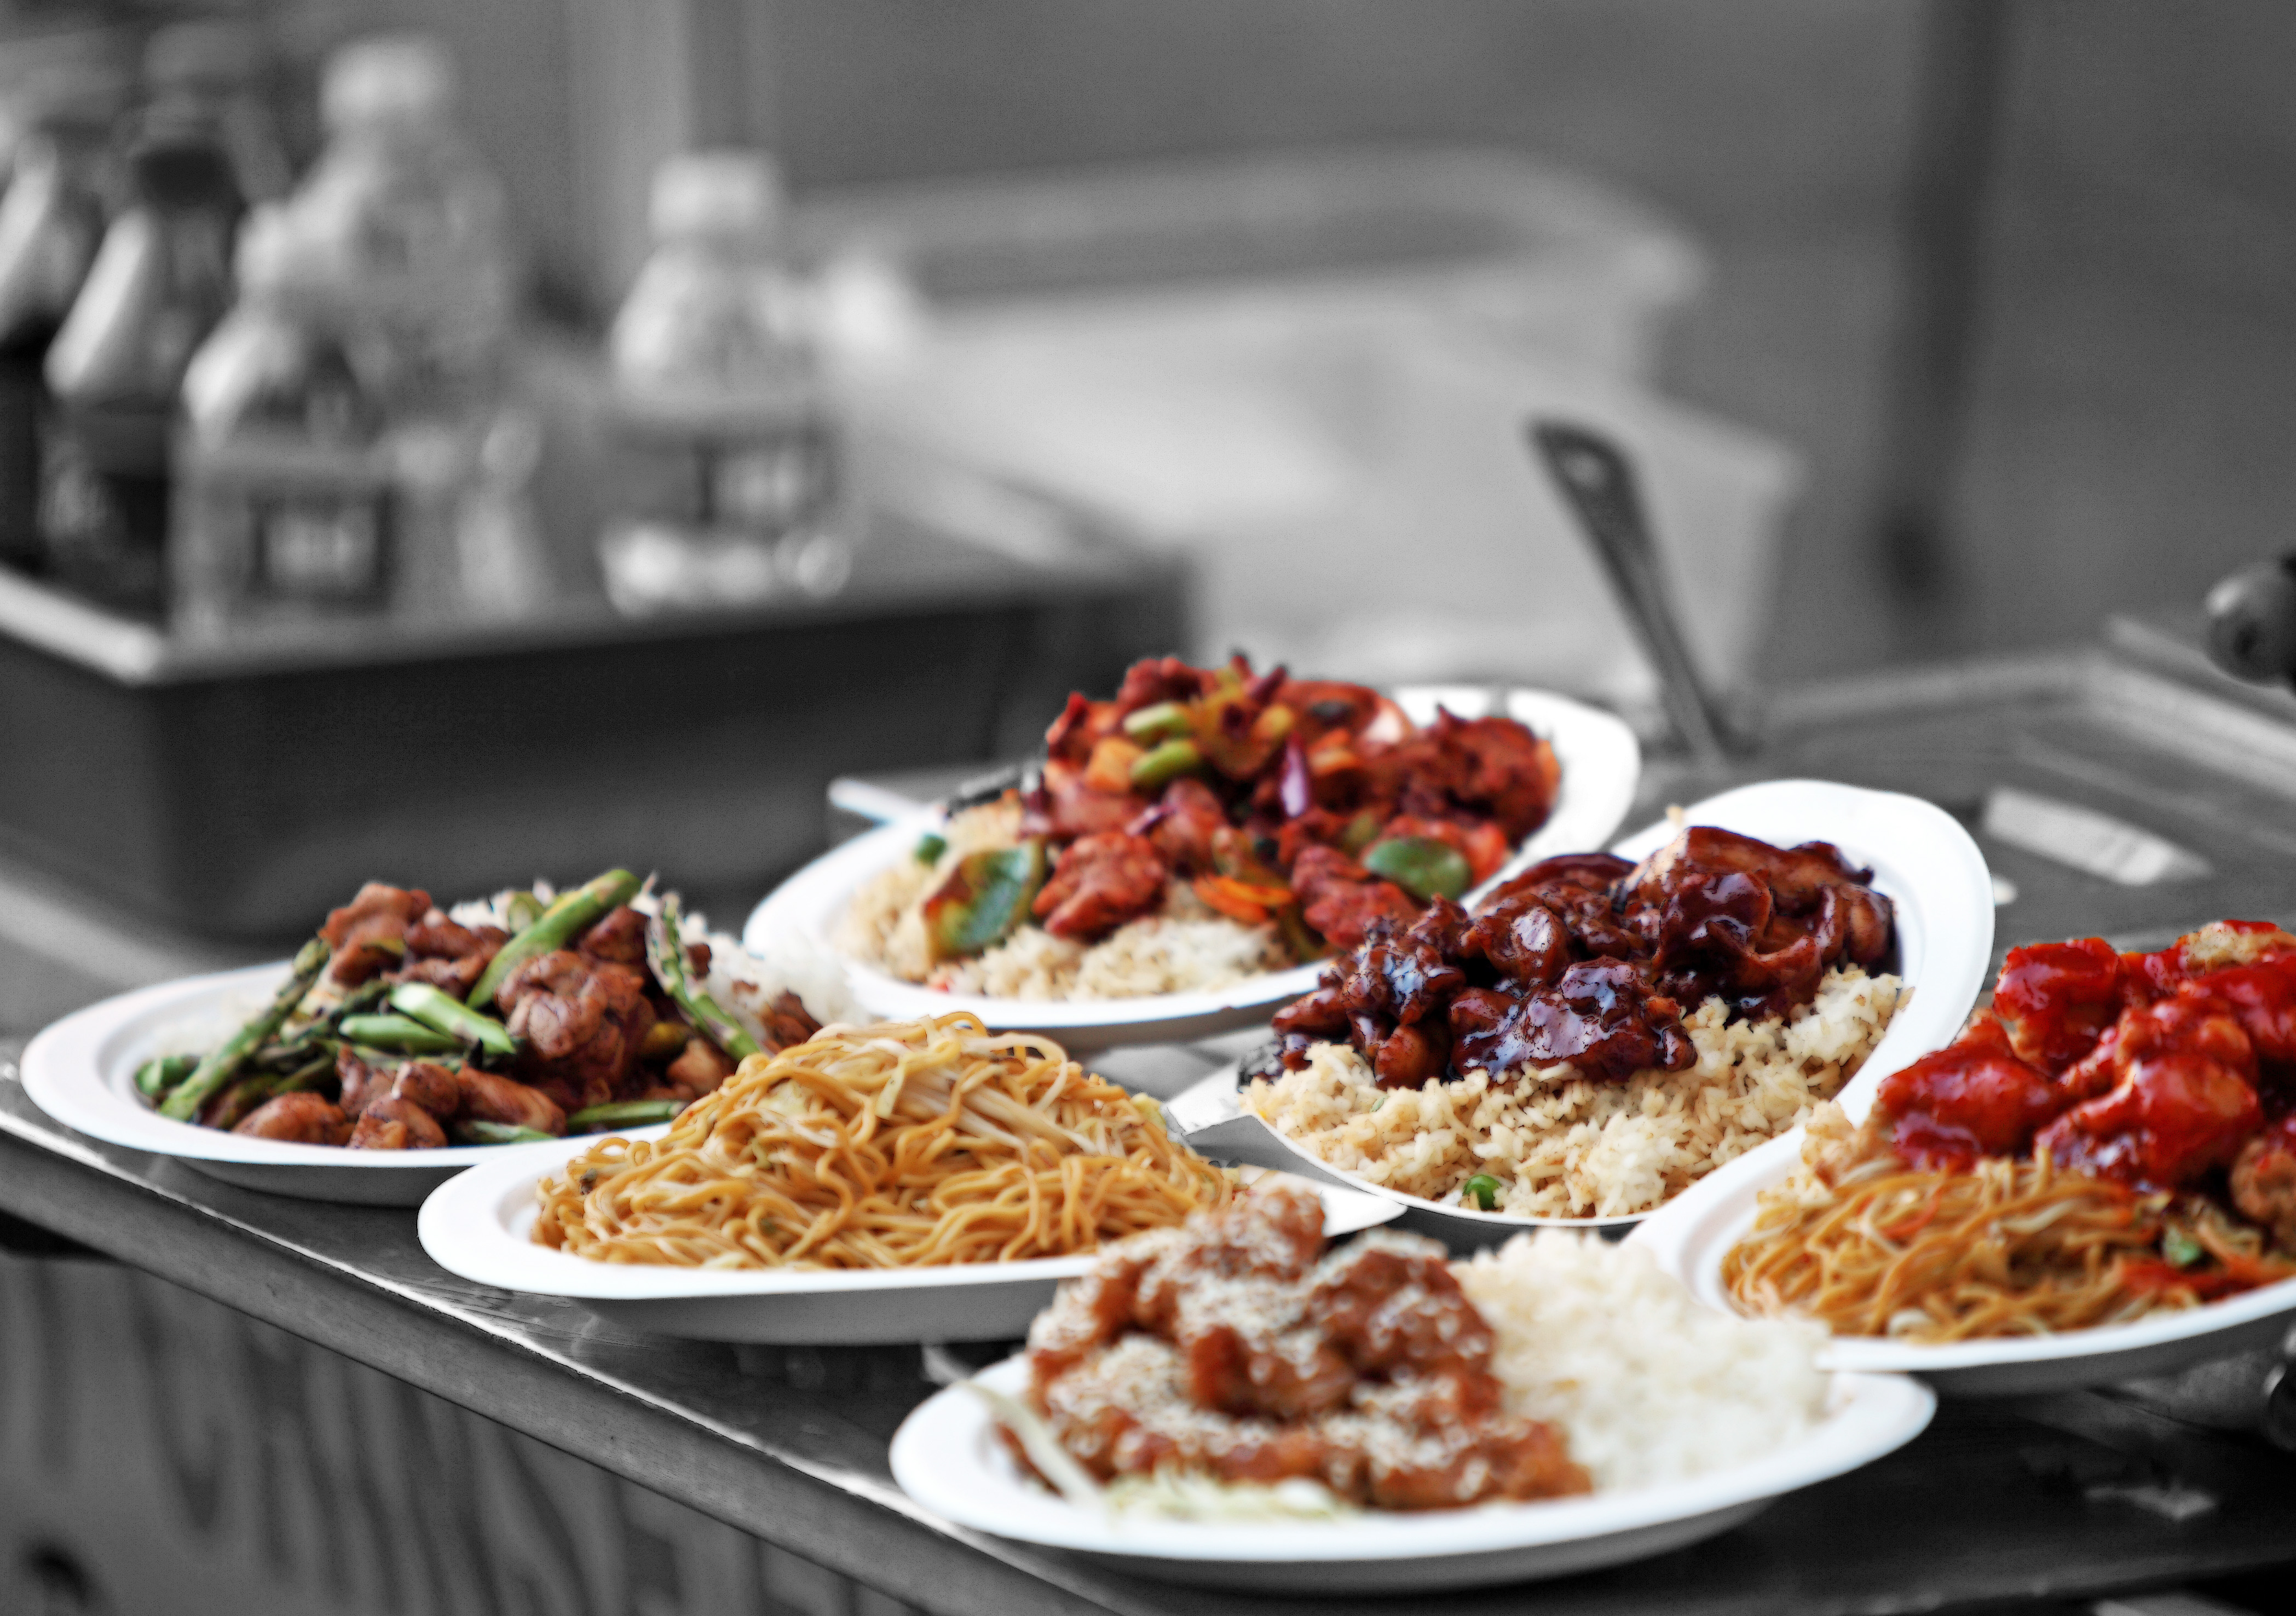
bokeh, street, restaurant, downtown, dish, meal, food, chinese, color, canon, market, breakfast, lunch, cuisine, eos, saturday, of, focus, party, mark, ii, 5d, shot, dof, six, selective, oregon, portland, ian, yummy, brunch, sane, ankeny, hungry, yum, sense